Music of Los Angeles

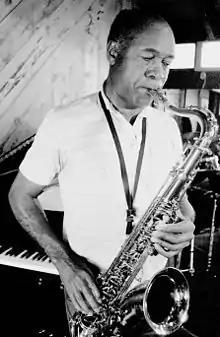
Buddy Collette

As well as being one of the most important cities in the world in the film industry, Los Angeles, California, is also one of the most important places in the world for the recorded music industry. Many landmarks in Los Angeles – such as Capitol Records, whose headquarters resembles a stack of albums – are representative of this. A&M Records long occupied a studio off Sunset Boulevard built by Charlie Chaplin (who wrote the music for his own films). The Warner Bros. built a major recording business in addition to their film business.